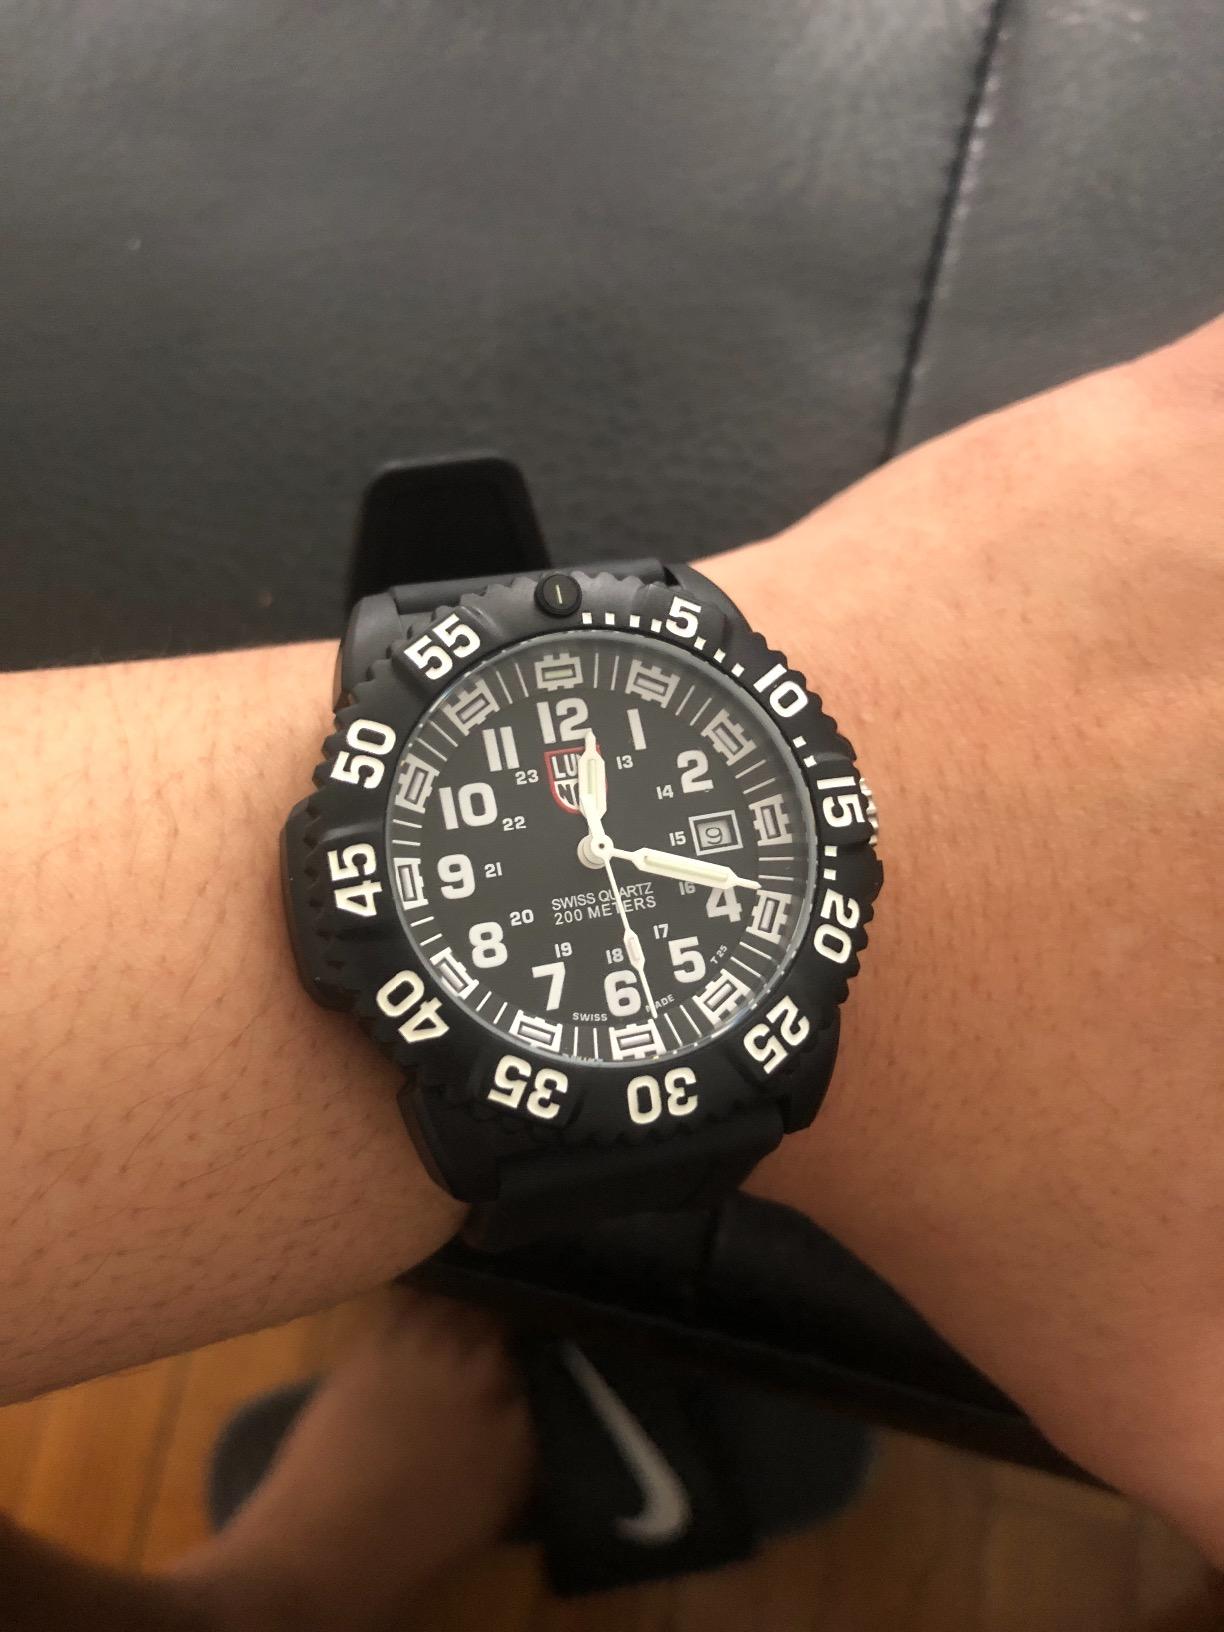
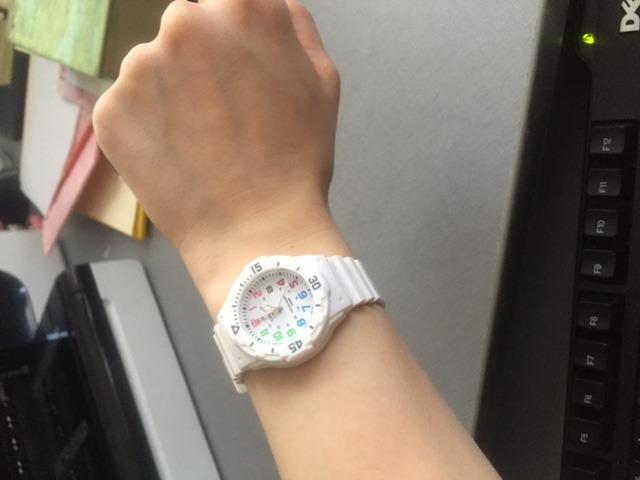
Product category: accessories_watch
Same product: no